Right Sector Ukrainian Volunteer Corps

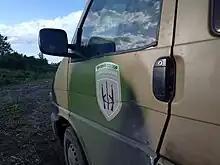
Vehicle with a DUK insignia, 2015

In February 2015, the Azov Battalion started a military operation to push DPR separatist forces away from Mariupol, and it turned into a fierce battle for control of the village of Shyrokyne. In March, the Volunteer Corps started to be redeployed in the southern front around the Sea of Azov to the Shyrokyne standoff, covering the defensive flanks of the Azov and Donbas Battalion. By July, most volunteer forces in Shyrokyne were rotated out of the front by regular forces of the Armed Forces of Ukraine.